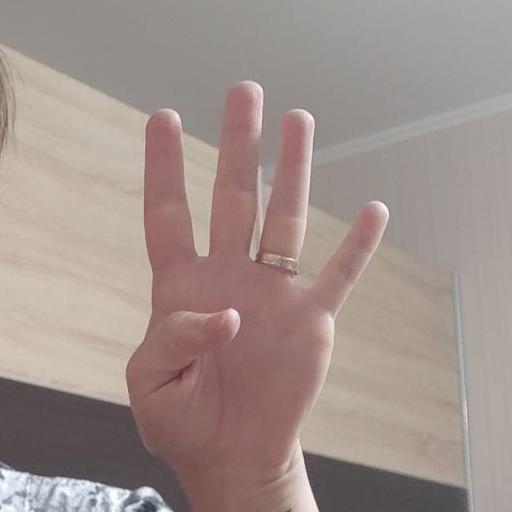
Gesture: four